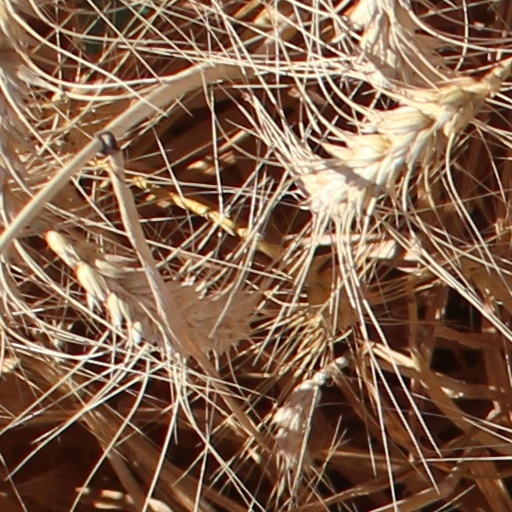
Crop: wheat